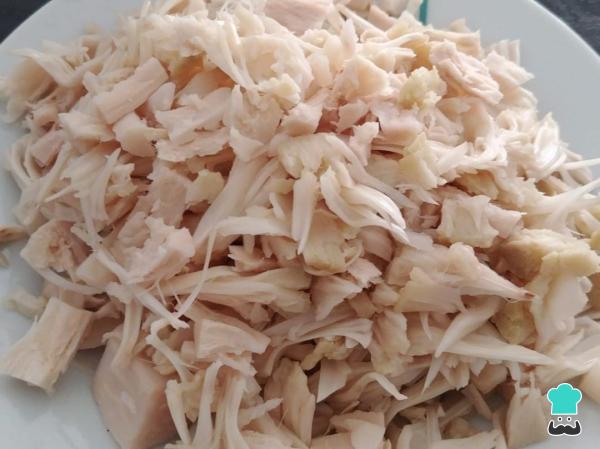
Corta la fruta de Jack en tiras de tal forma que parezca carne mechada.Puedes hacer también esta otra receta de carne mechada vegana paso a paso con ingredientes diferentes para rellenar los burritos mexicanos veganos.